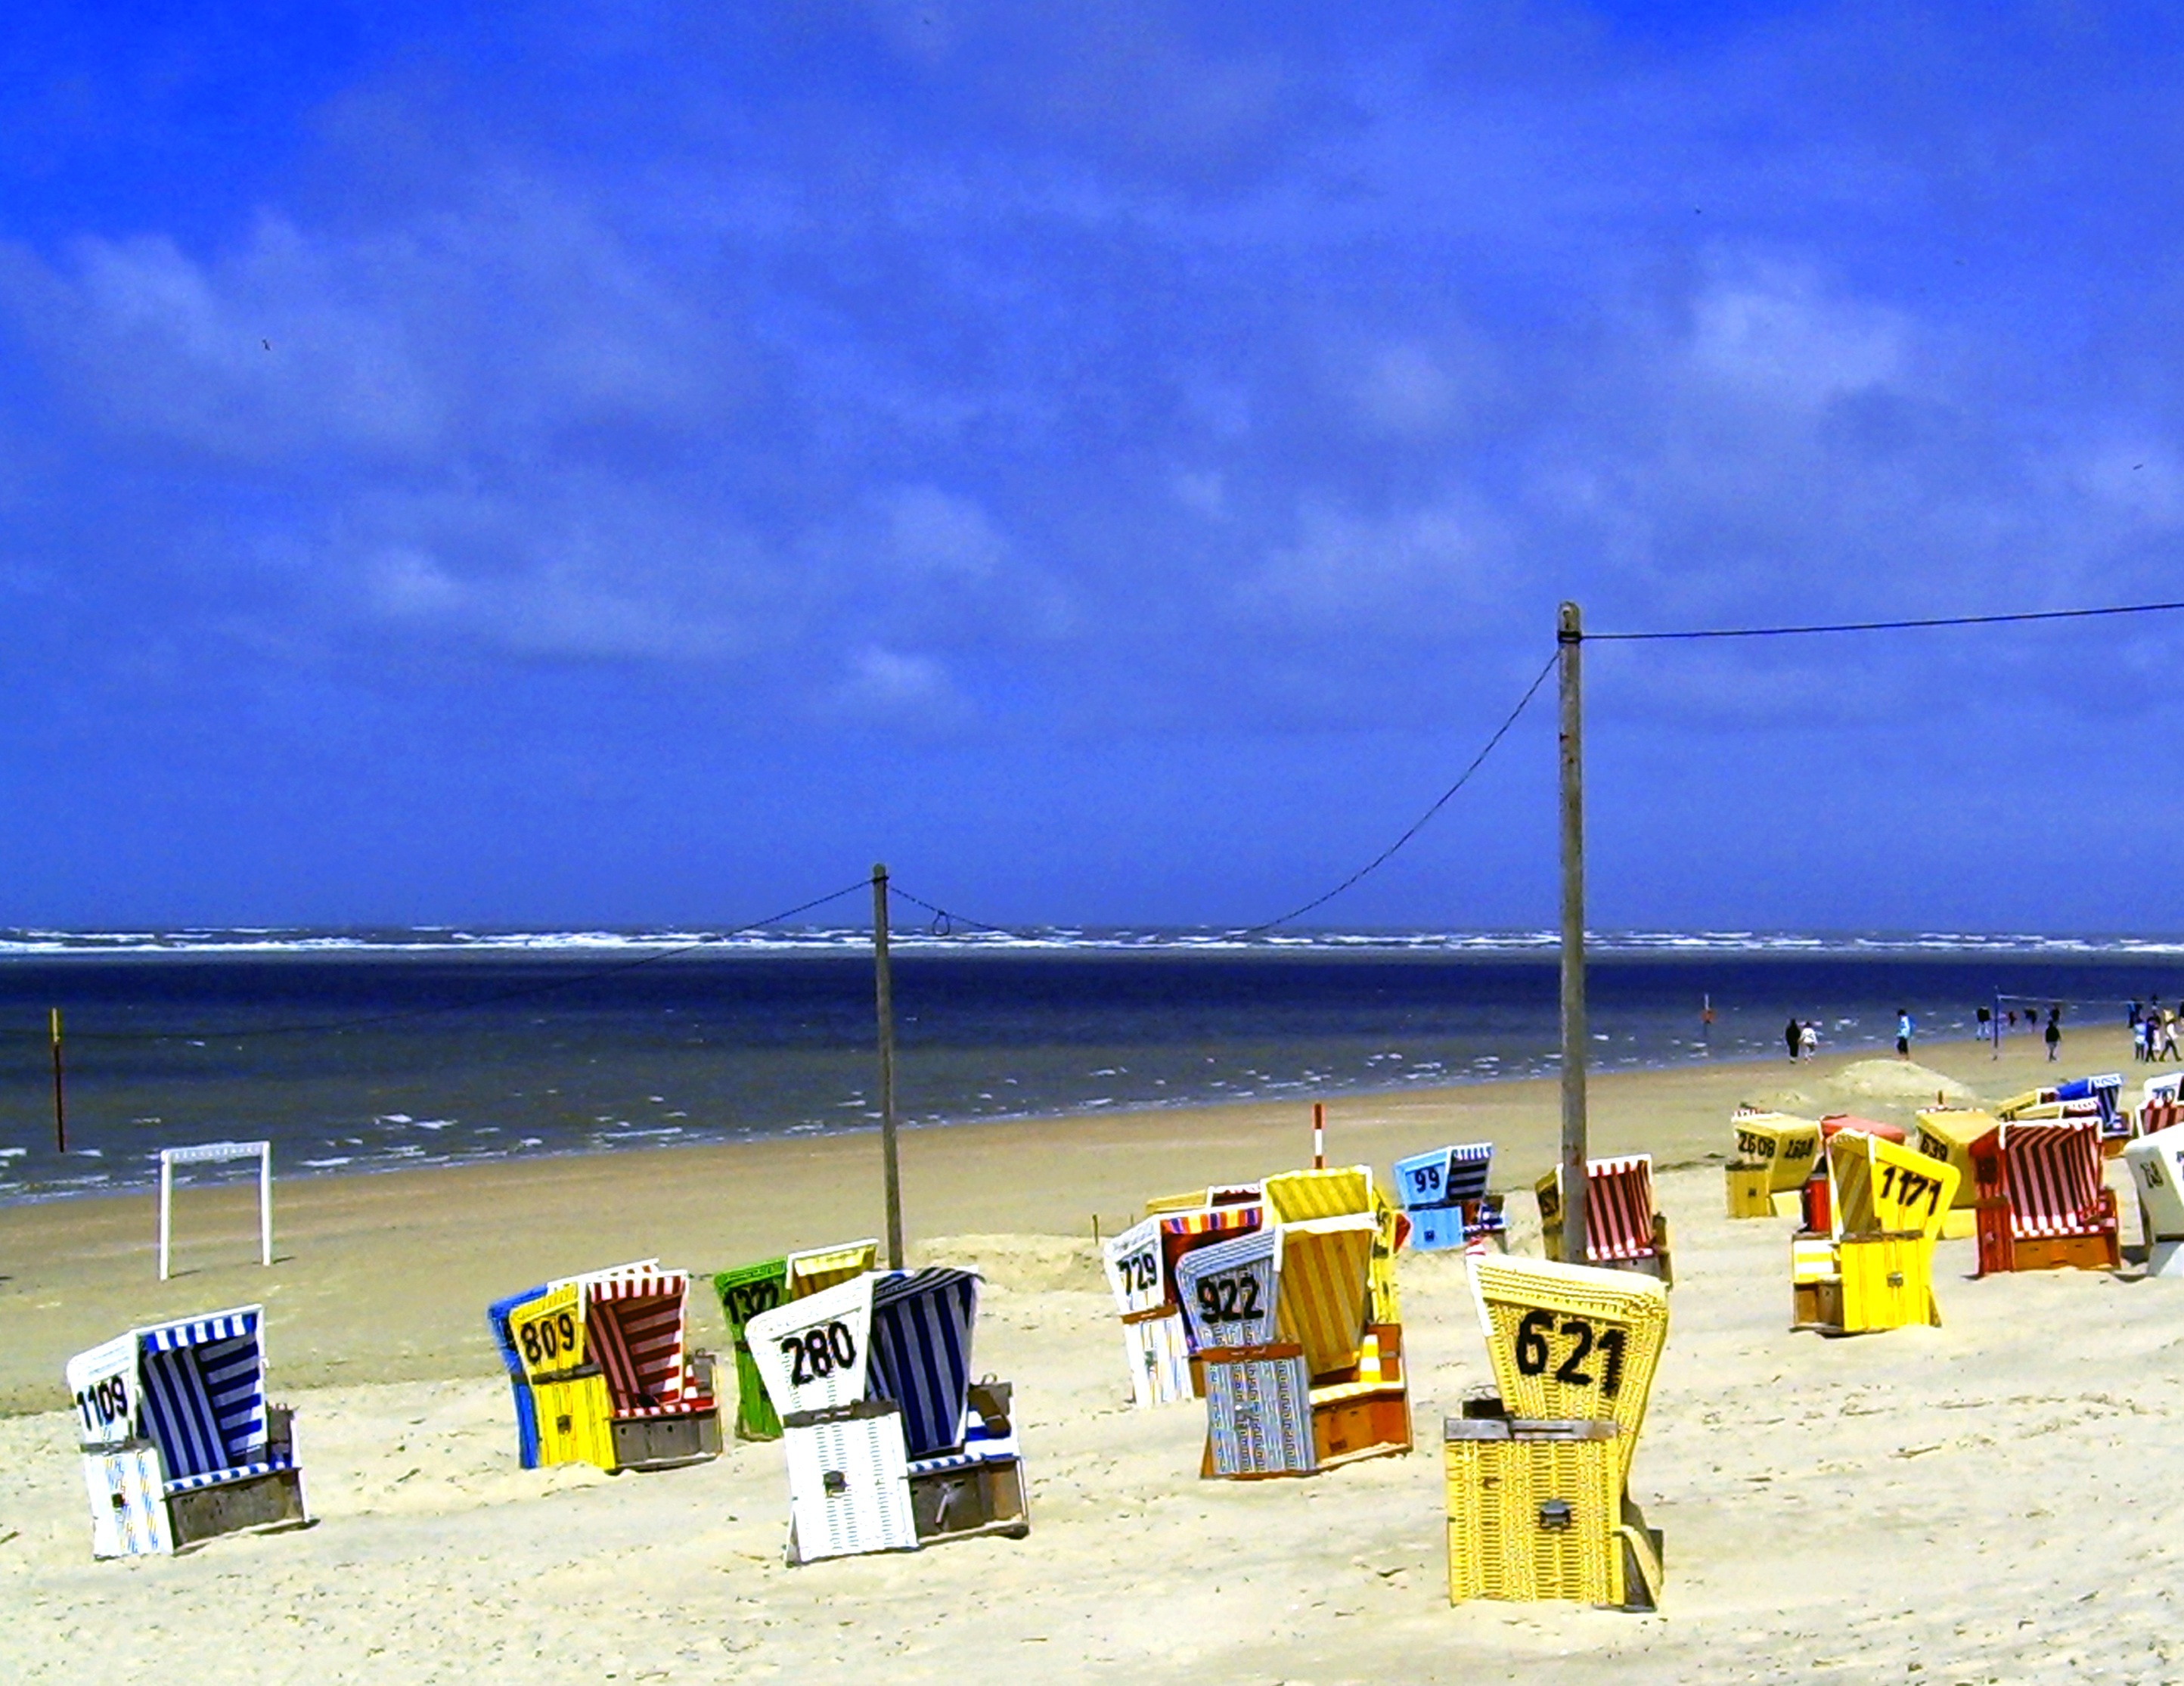
beach, sea, coast, sand, ocean, dock, sky, shore, wave, wind, pier, vacation, vehicle, holiday, bay, blue, body of water, north sea, beach chair